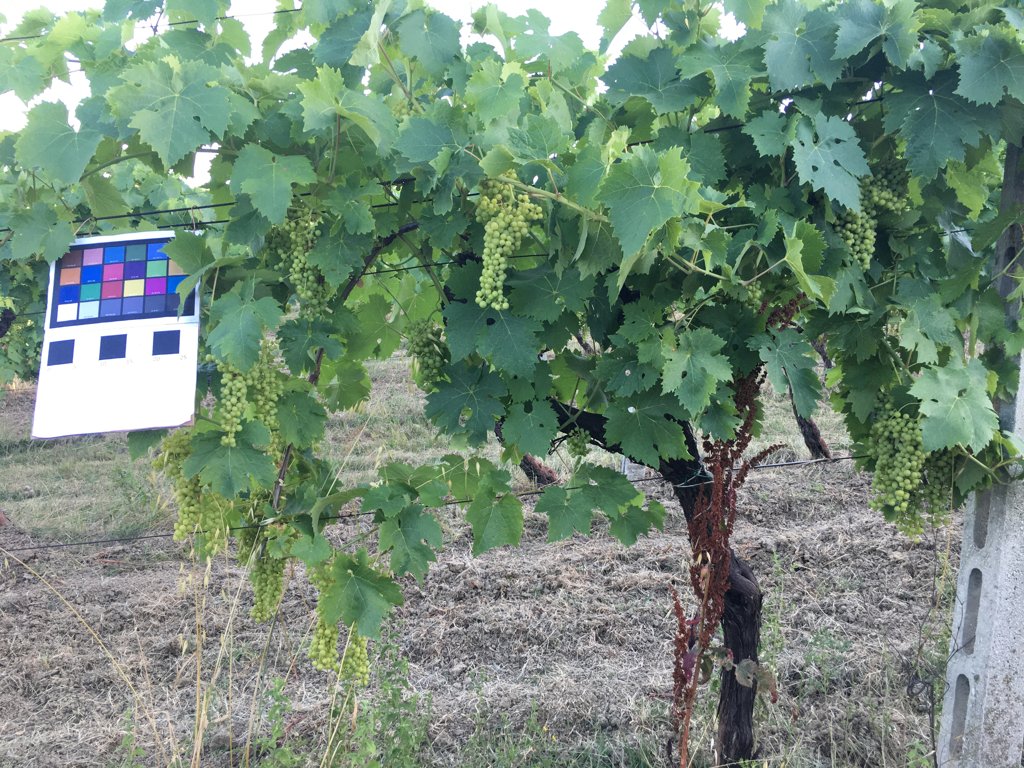
Berries visible: 1201
Grape clusters: 15